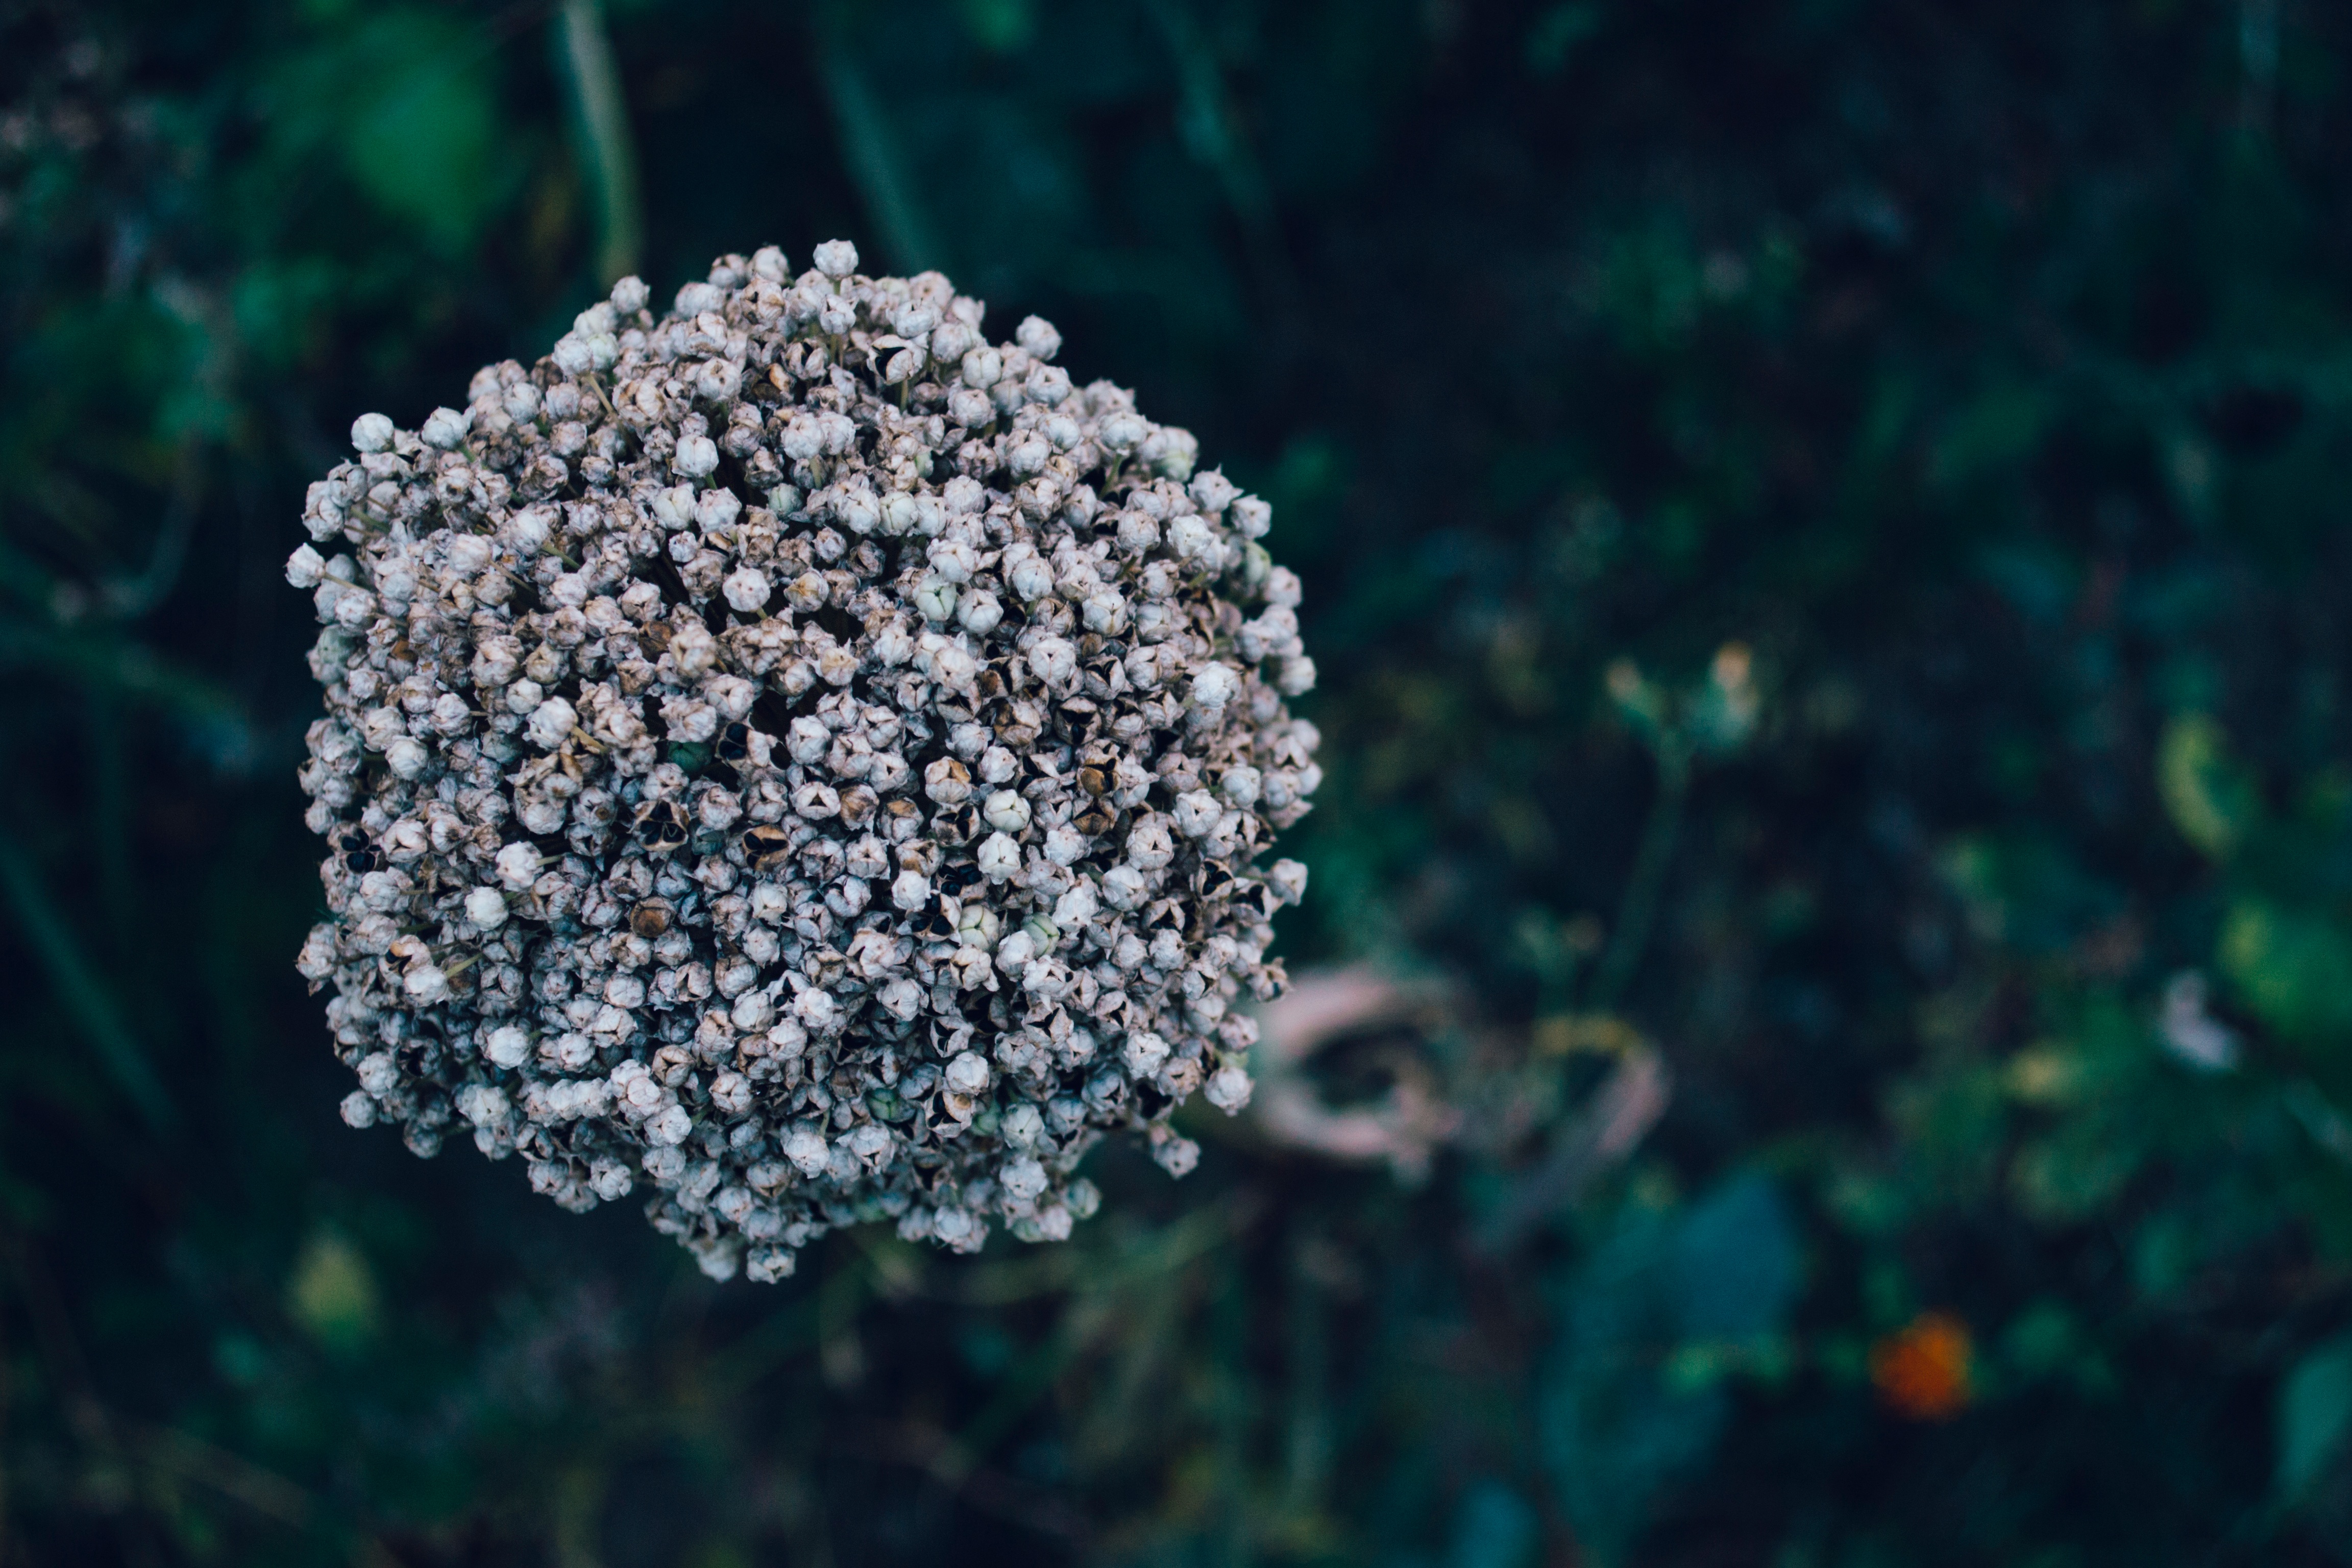
nature, plant, sunlight, leaf, flower, pollen, green, flora, macro photography, flowering plant, land plant